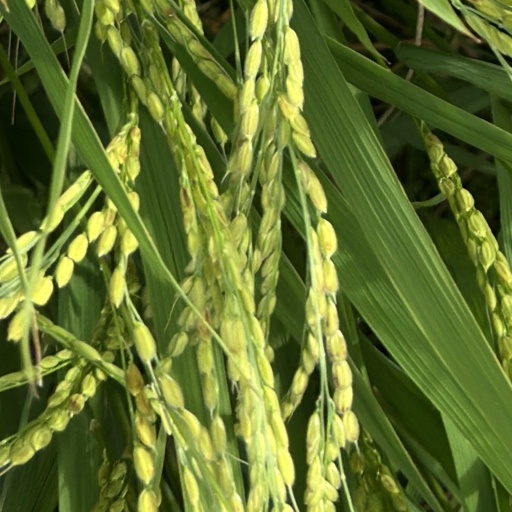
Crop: rice